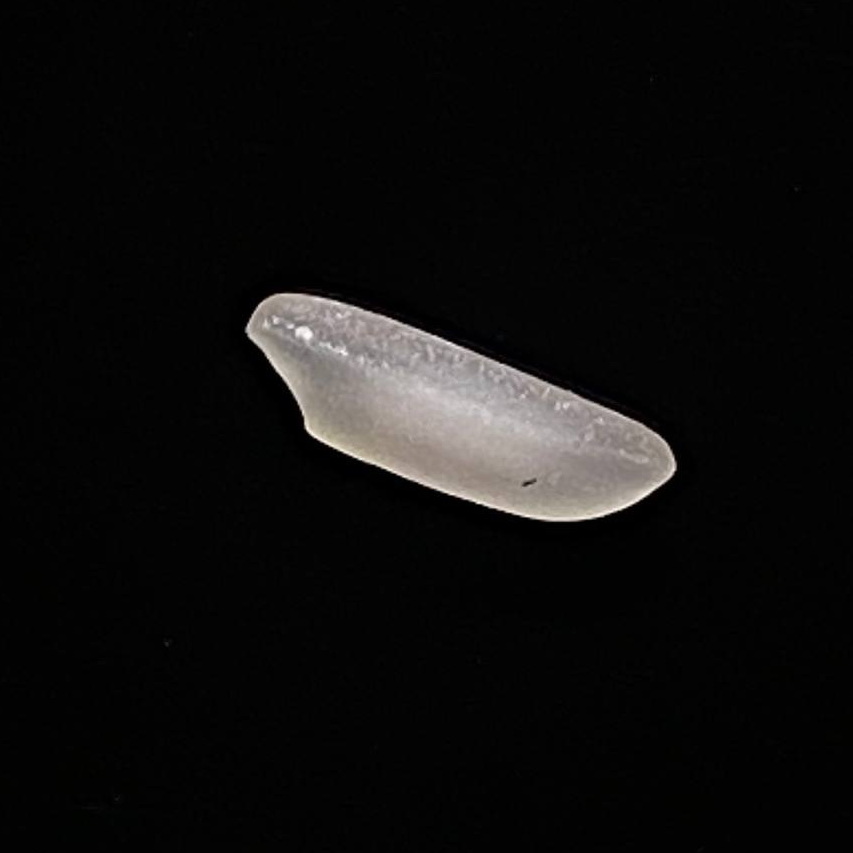
Rice variety: Shampakatari